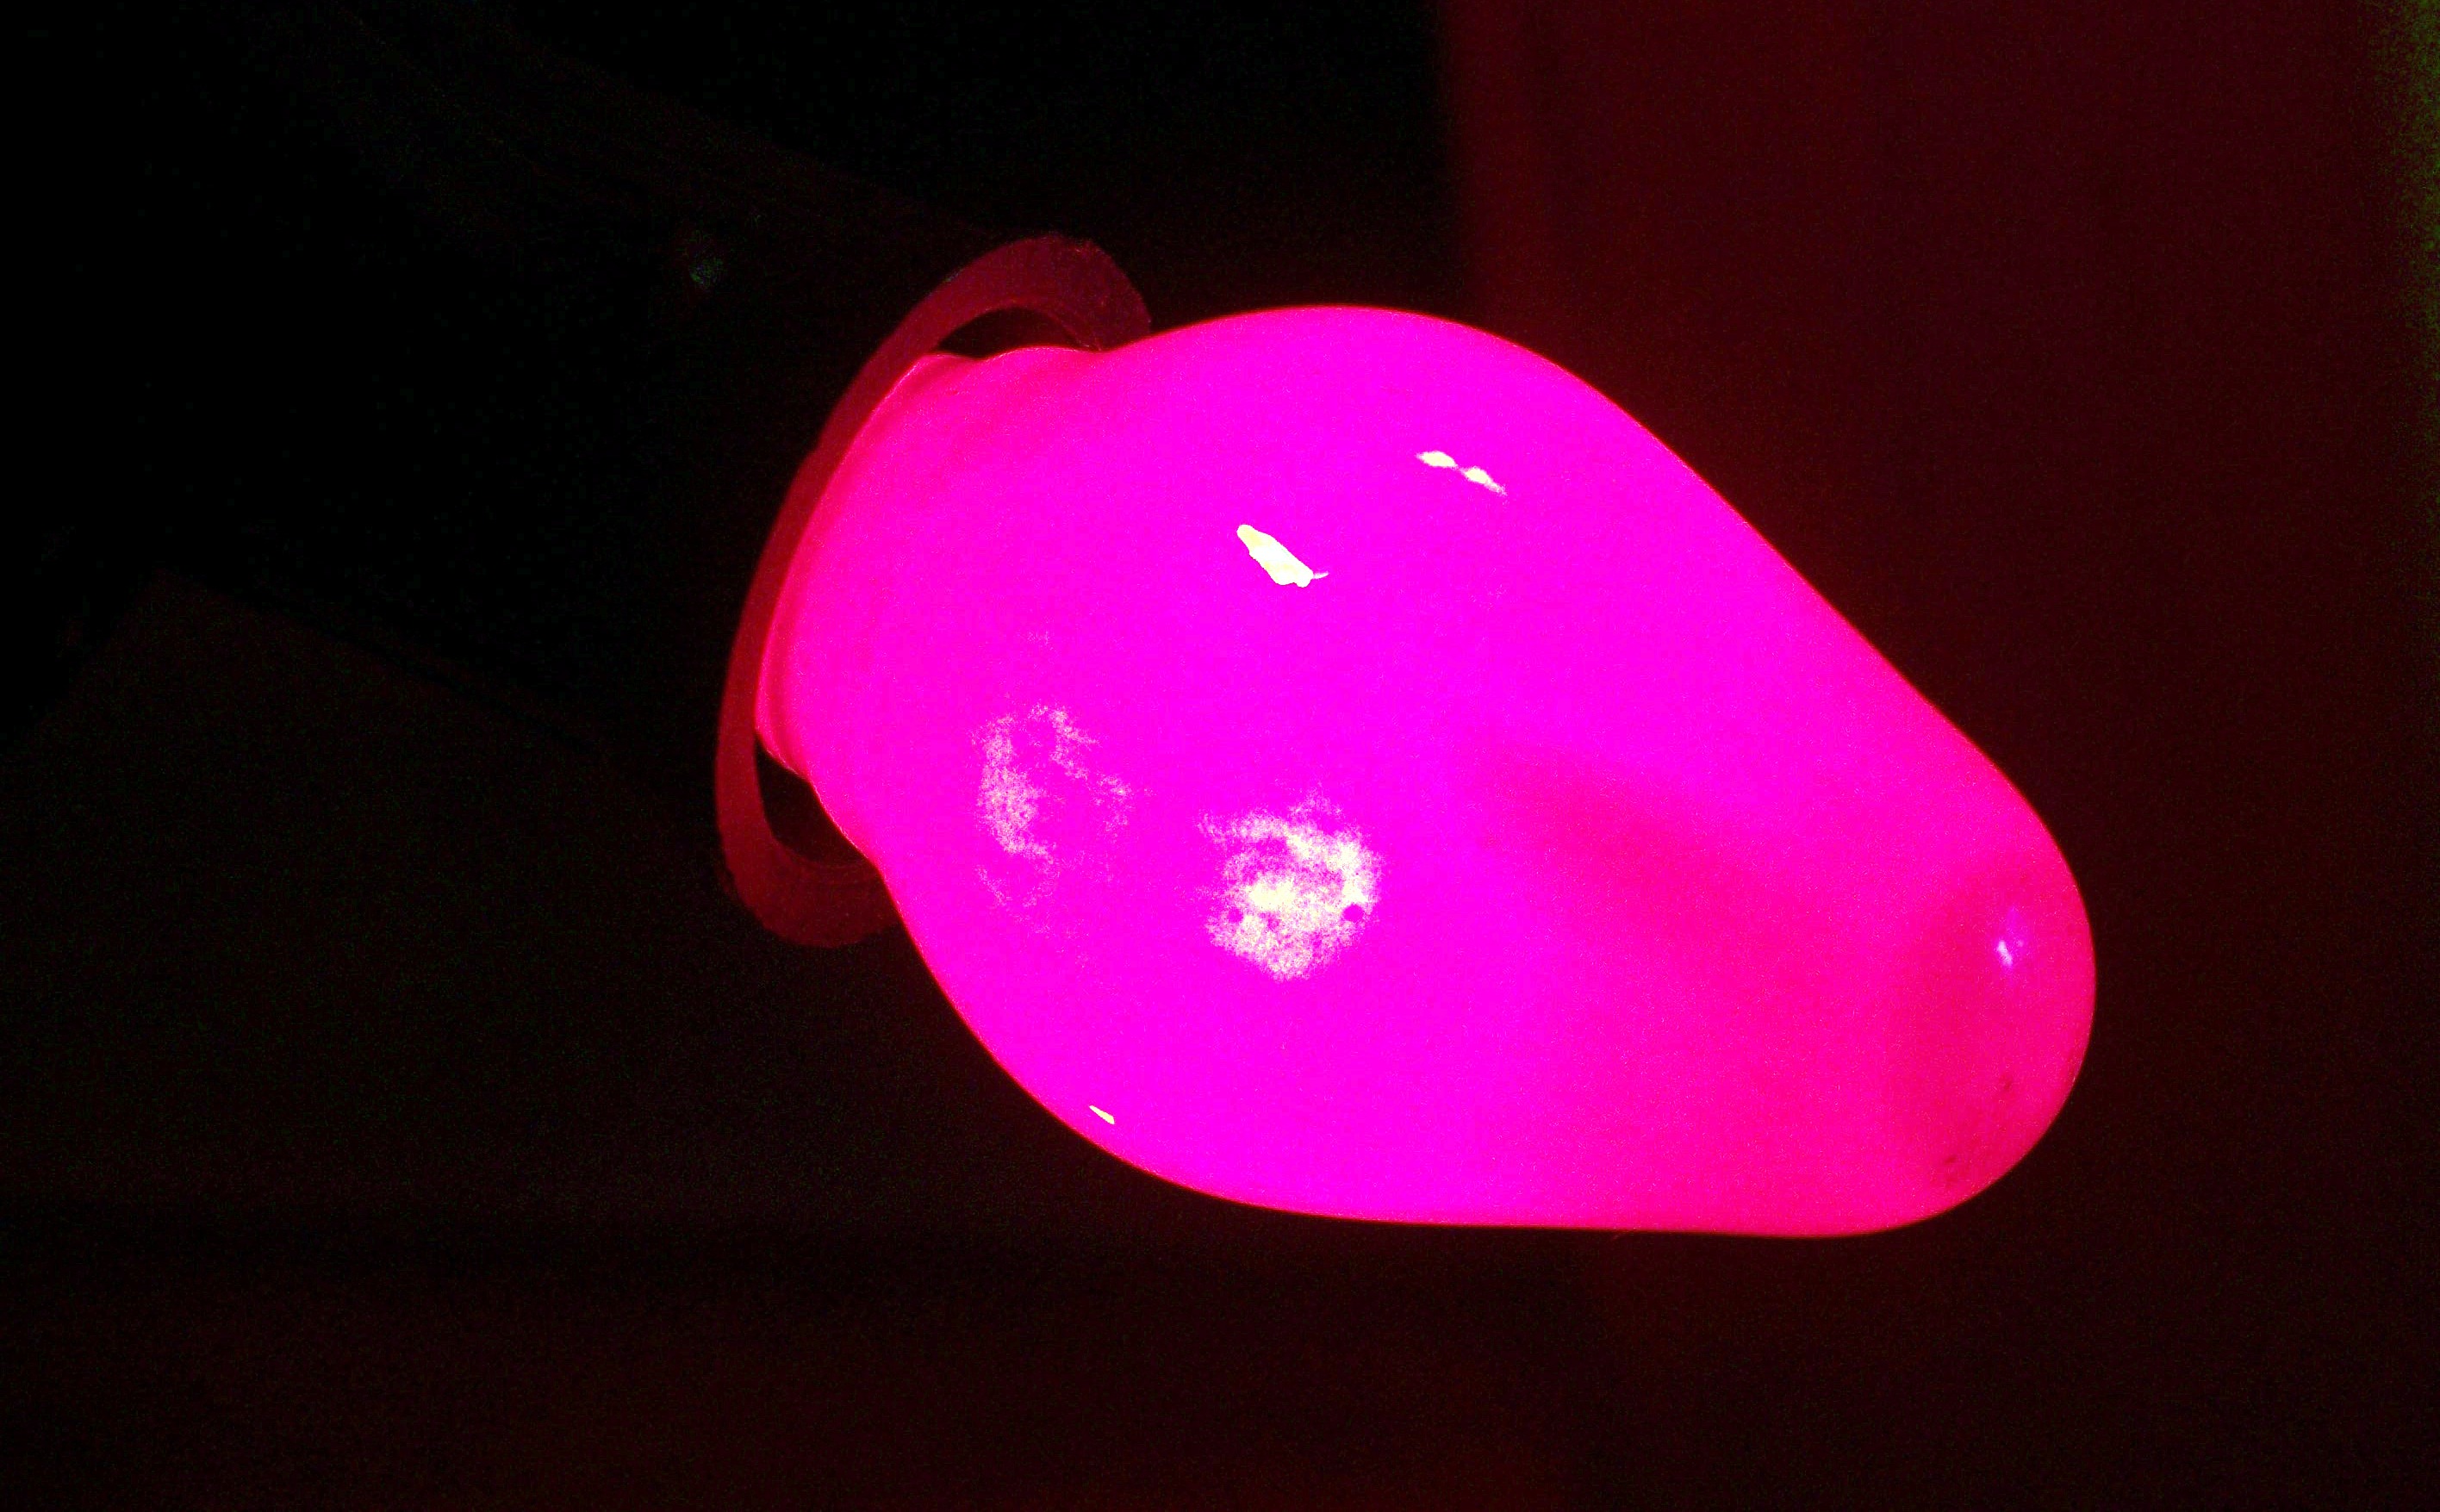
hand, light, petal, celebration, heart, decoration, red, bulb, color, holiday, glow, pink, christmas, lighting, twinkle, circle, festive, ornament, illuminated, lights, bright, party, seasonal, organ, december, electric, xmas, shape, merry, macro photography, yuletide